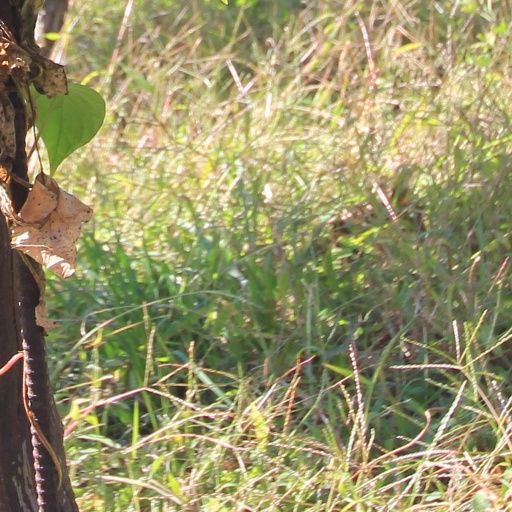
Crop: grape